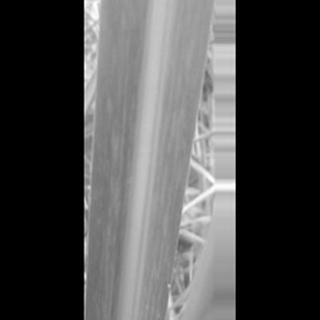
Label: sugarcane_mosaic